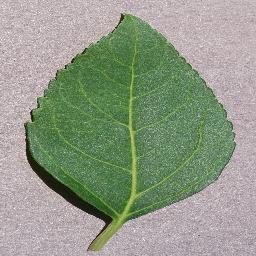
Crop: cherry
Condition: (including_sour)_healthy